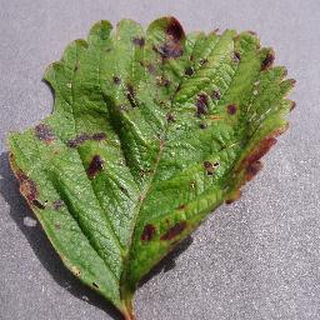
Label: strawberry_leaf_scorch